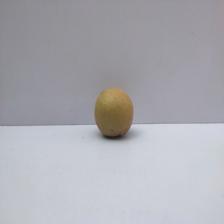
Size: Small